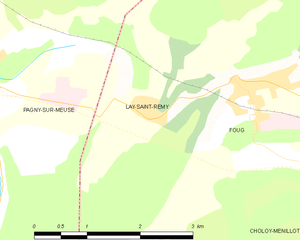
Lay-Saint-Remy est une commune française située dans le département de Meurthe-et-Moselle, en région Grand Est. L'église a pour patron Saint Remy.